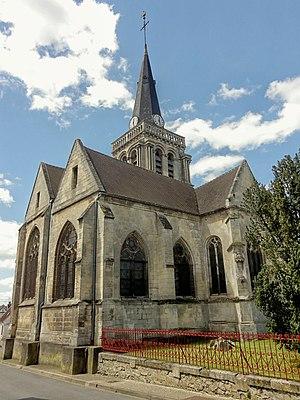
Vue partielle depuis le nord.
L'église Saint-Germain est une église catholique paroissiale située à Sacy-le-Grand, dans le département de l'Oise, en France. C'est un vaste édifice solidement construit, qui se démarque de la plupart des églises rurales tant par son ampleur que par l'ambition de son architecture. En même temps, sa structure est très complexe, et manque d'homogénéité stylistique du fait des nombreuses reconstructions partielles. Les travées qui flanquent le vaisseau central ne sont jamais analogues au nord et au sud. À l'origine, est une église romane de plan basilical, dont subsistent notamment les grandes arcades au nord de la nef. Les premiers remaniements et agrandissements interviennent au début du XIIIᵉ siècle avec le large collatéral sud de la nef, et surtout le chœur, qui conserve ses deux voûtes de la première période gothique. Le réaménagement de sa grande baie orientale à la période flamboyante fait oublier sa réelle époque de construction en regardant depuis l'extérieur.